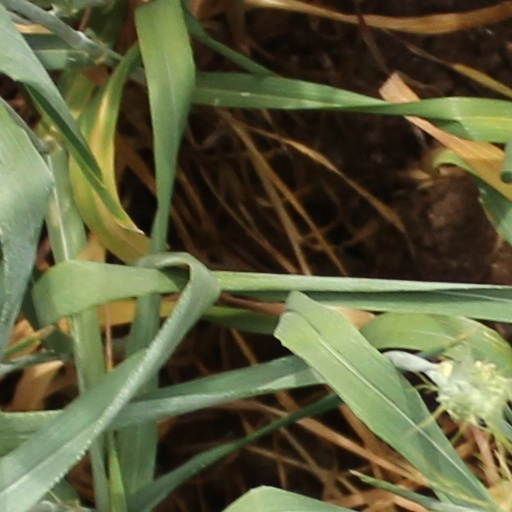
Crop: wheat